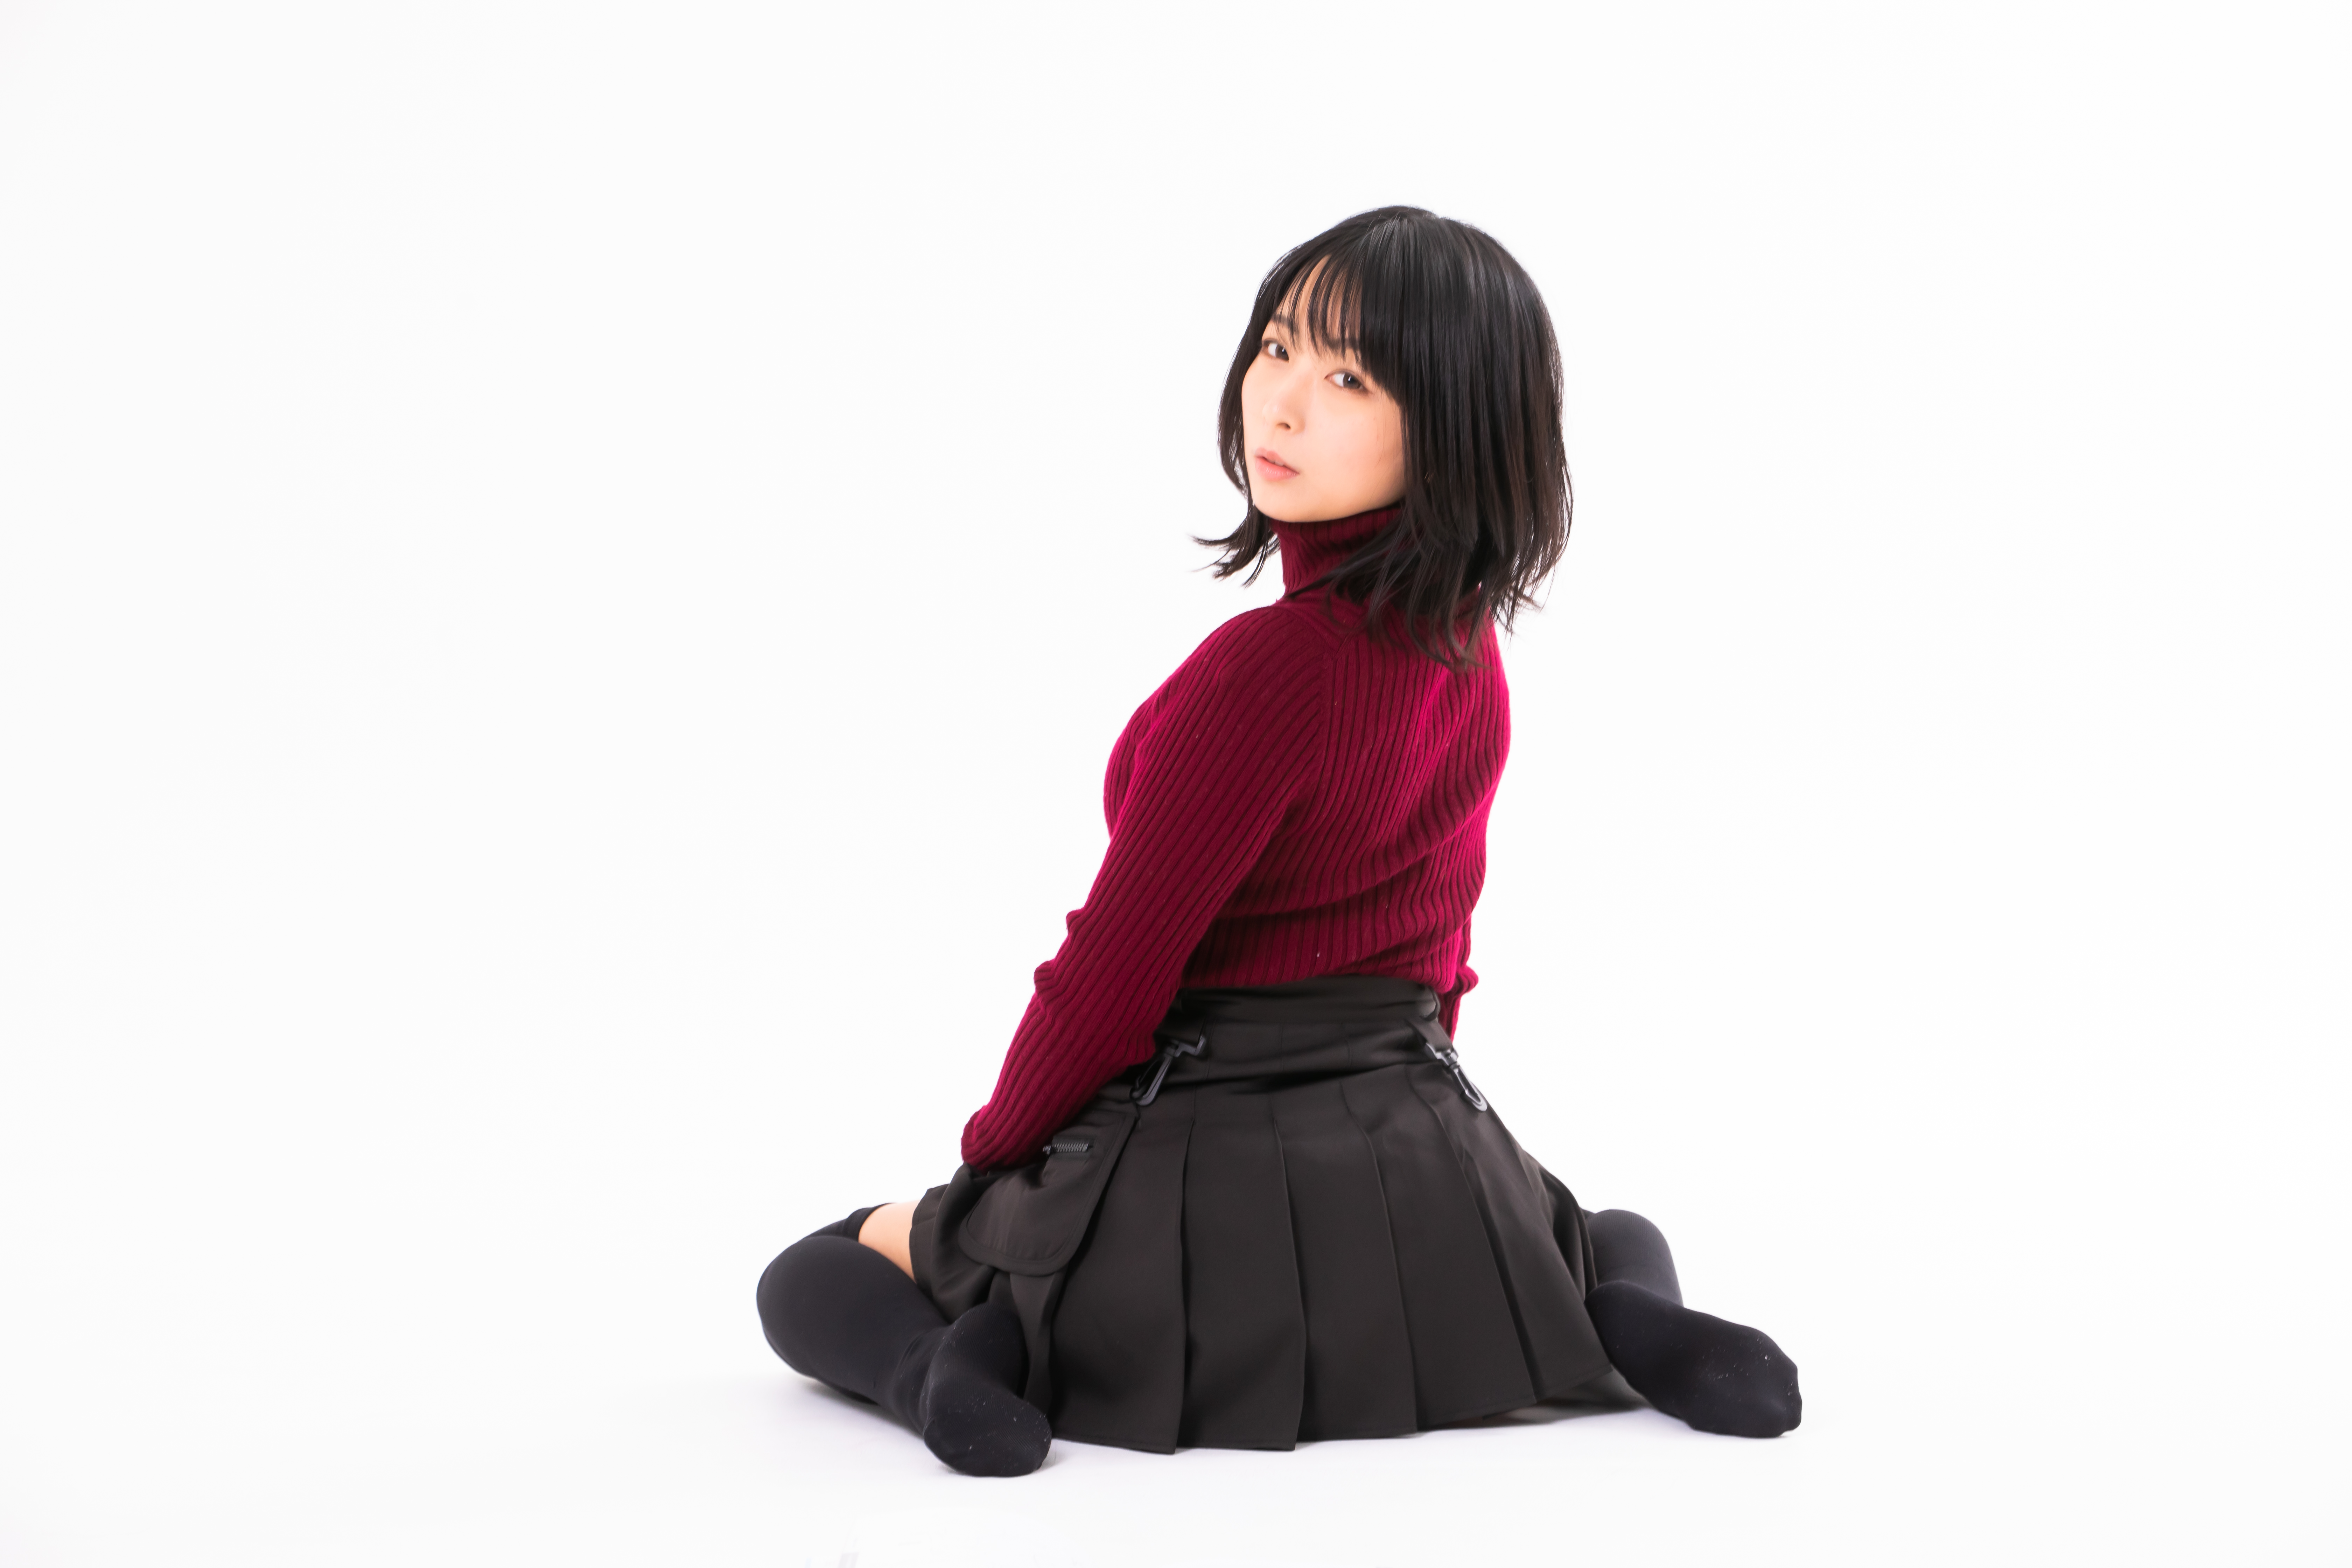
woman, sitting, clothing, black, pink, fashion, leg, joint, shoulder, human body, knee, sleeve, thigh, magenta, outerwear, neck, waist, kneeling, dress, abdomen, black hair, trunk, tights, trousers, child, t shirt